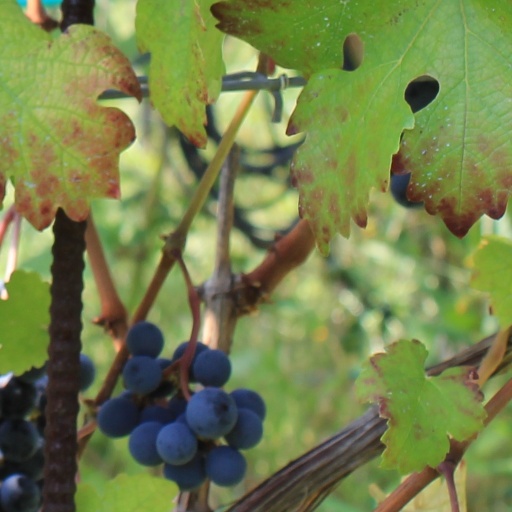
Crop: grape